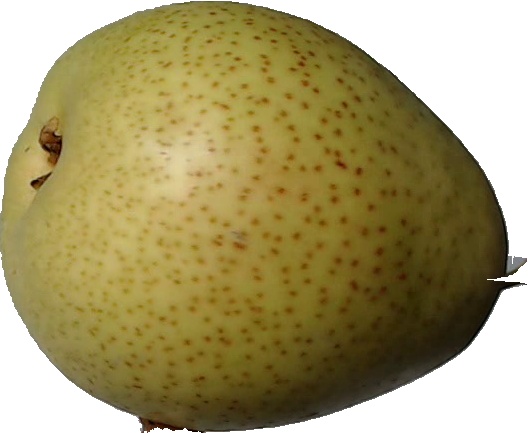
Label: pear_1